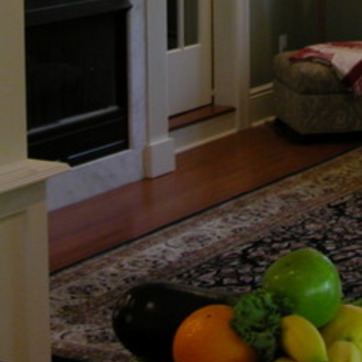
Material: wood